Number (sports)

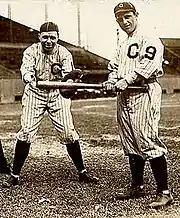
Players of the Cleveland Indians wearing uniforms with numbers on their left sleeves in 1916. The Indians were the first team to introduce numbered uniforms in the MLB.

In baseball, players (and uniquely to baseball, coaches as well) generally wear large numbers on the back of their jersey. Some jerseys may also feature smaller numerals in other locations, such as on the sleeves, pants, or front of the shirt. The purpose of numerals in baseball is to allow for easy identification of players. Some players have been so associated with specific numbers that their jersey number has been officially "retired". The first team to retire a number was the New York Yankees, which retired Lou Gehrig's No. 4 in 1939.